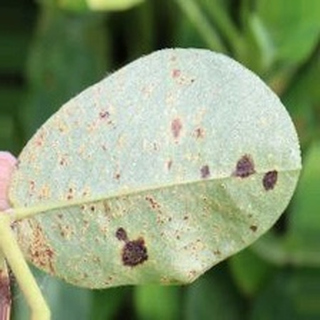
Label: groundnut_rust